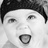
Emotion: happy